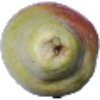
Label: pear_williams